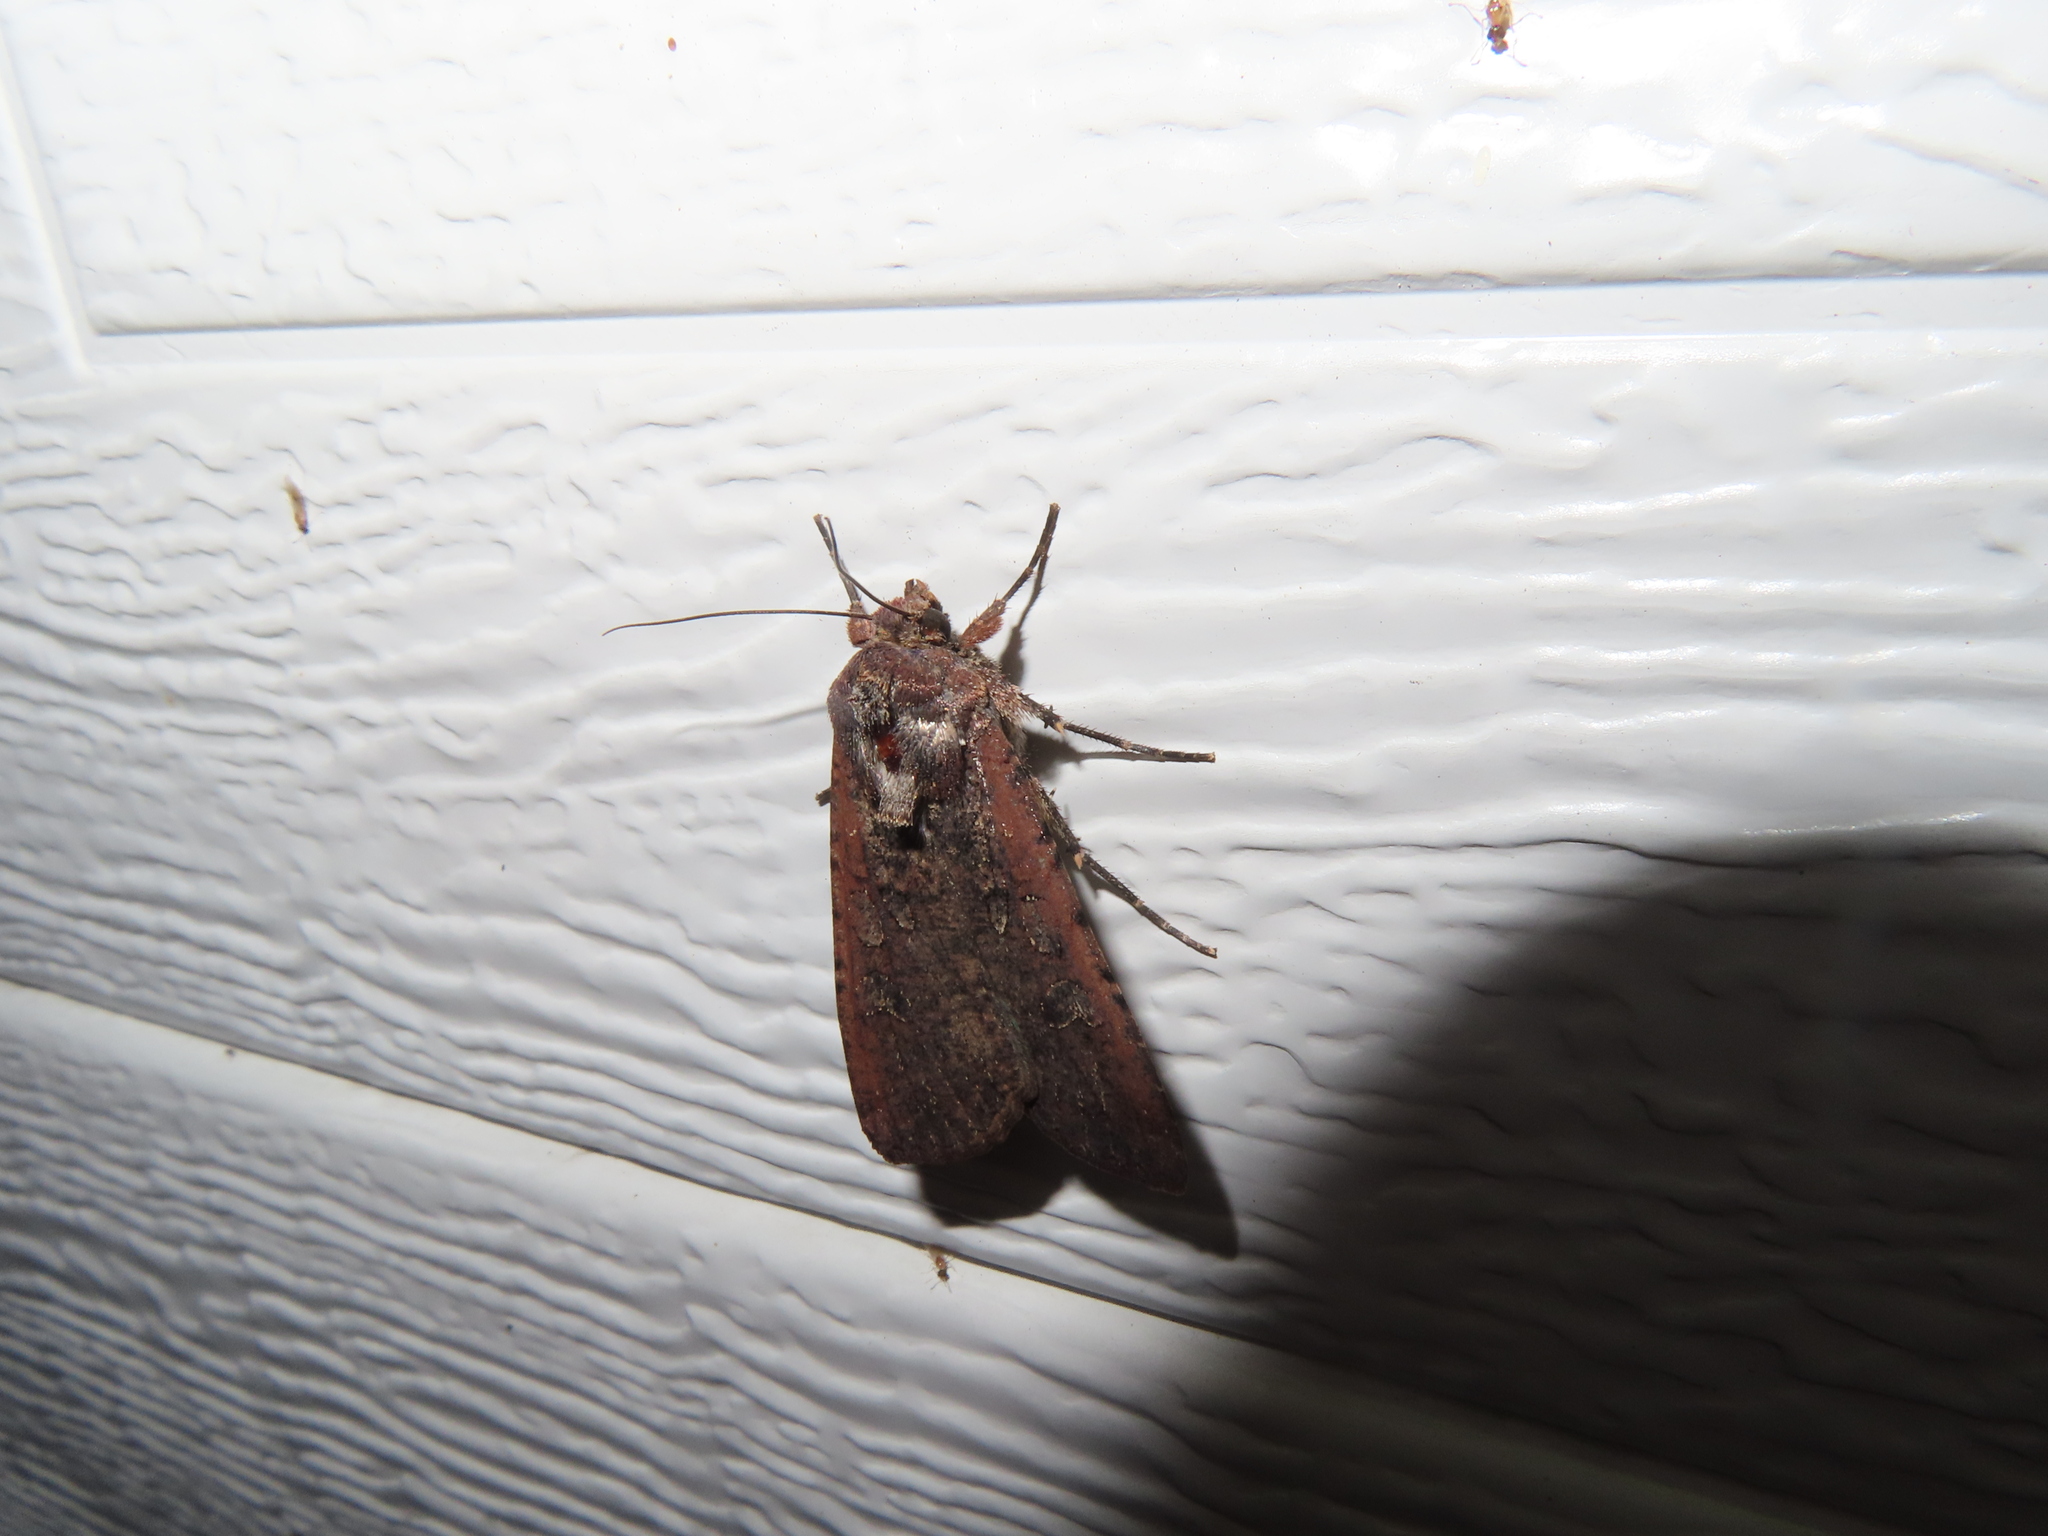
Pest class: cutworms